Infestation (film)

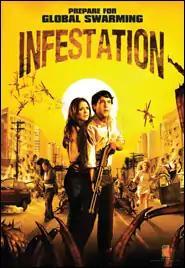
Theatrical release poster

Infestation is a 2009 American comedy horror film written and directed by Kyle Rankin. It was produced by Mel Gibson's Icon Entertainment and starring Chris Marquette, E. Quincy Sloan, Brooke Nevin, Kinsey Packard, Deborah Geffner and Ray Wise. It was filmed in Bulgaria.